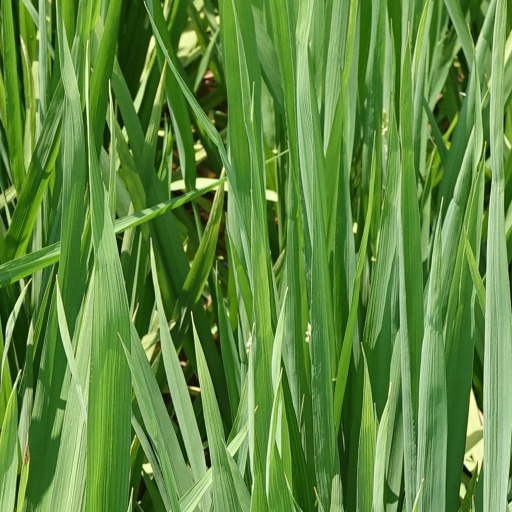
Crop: rice